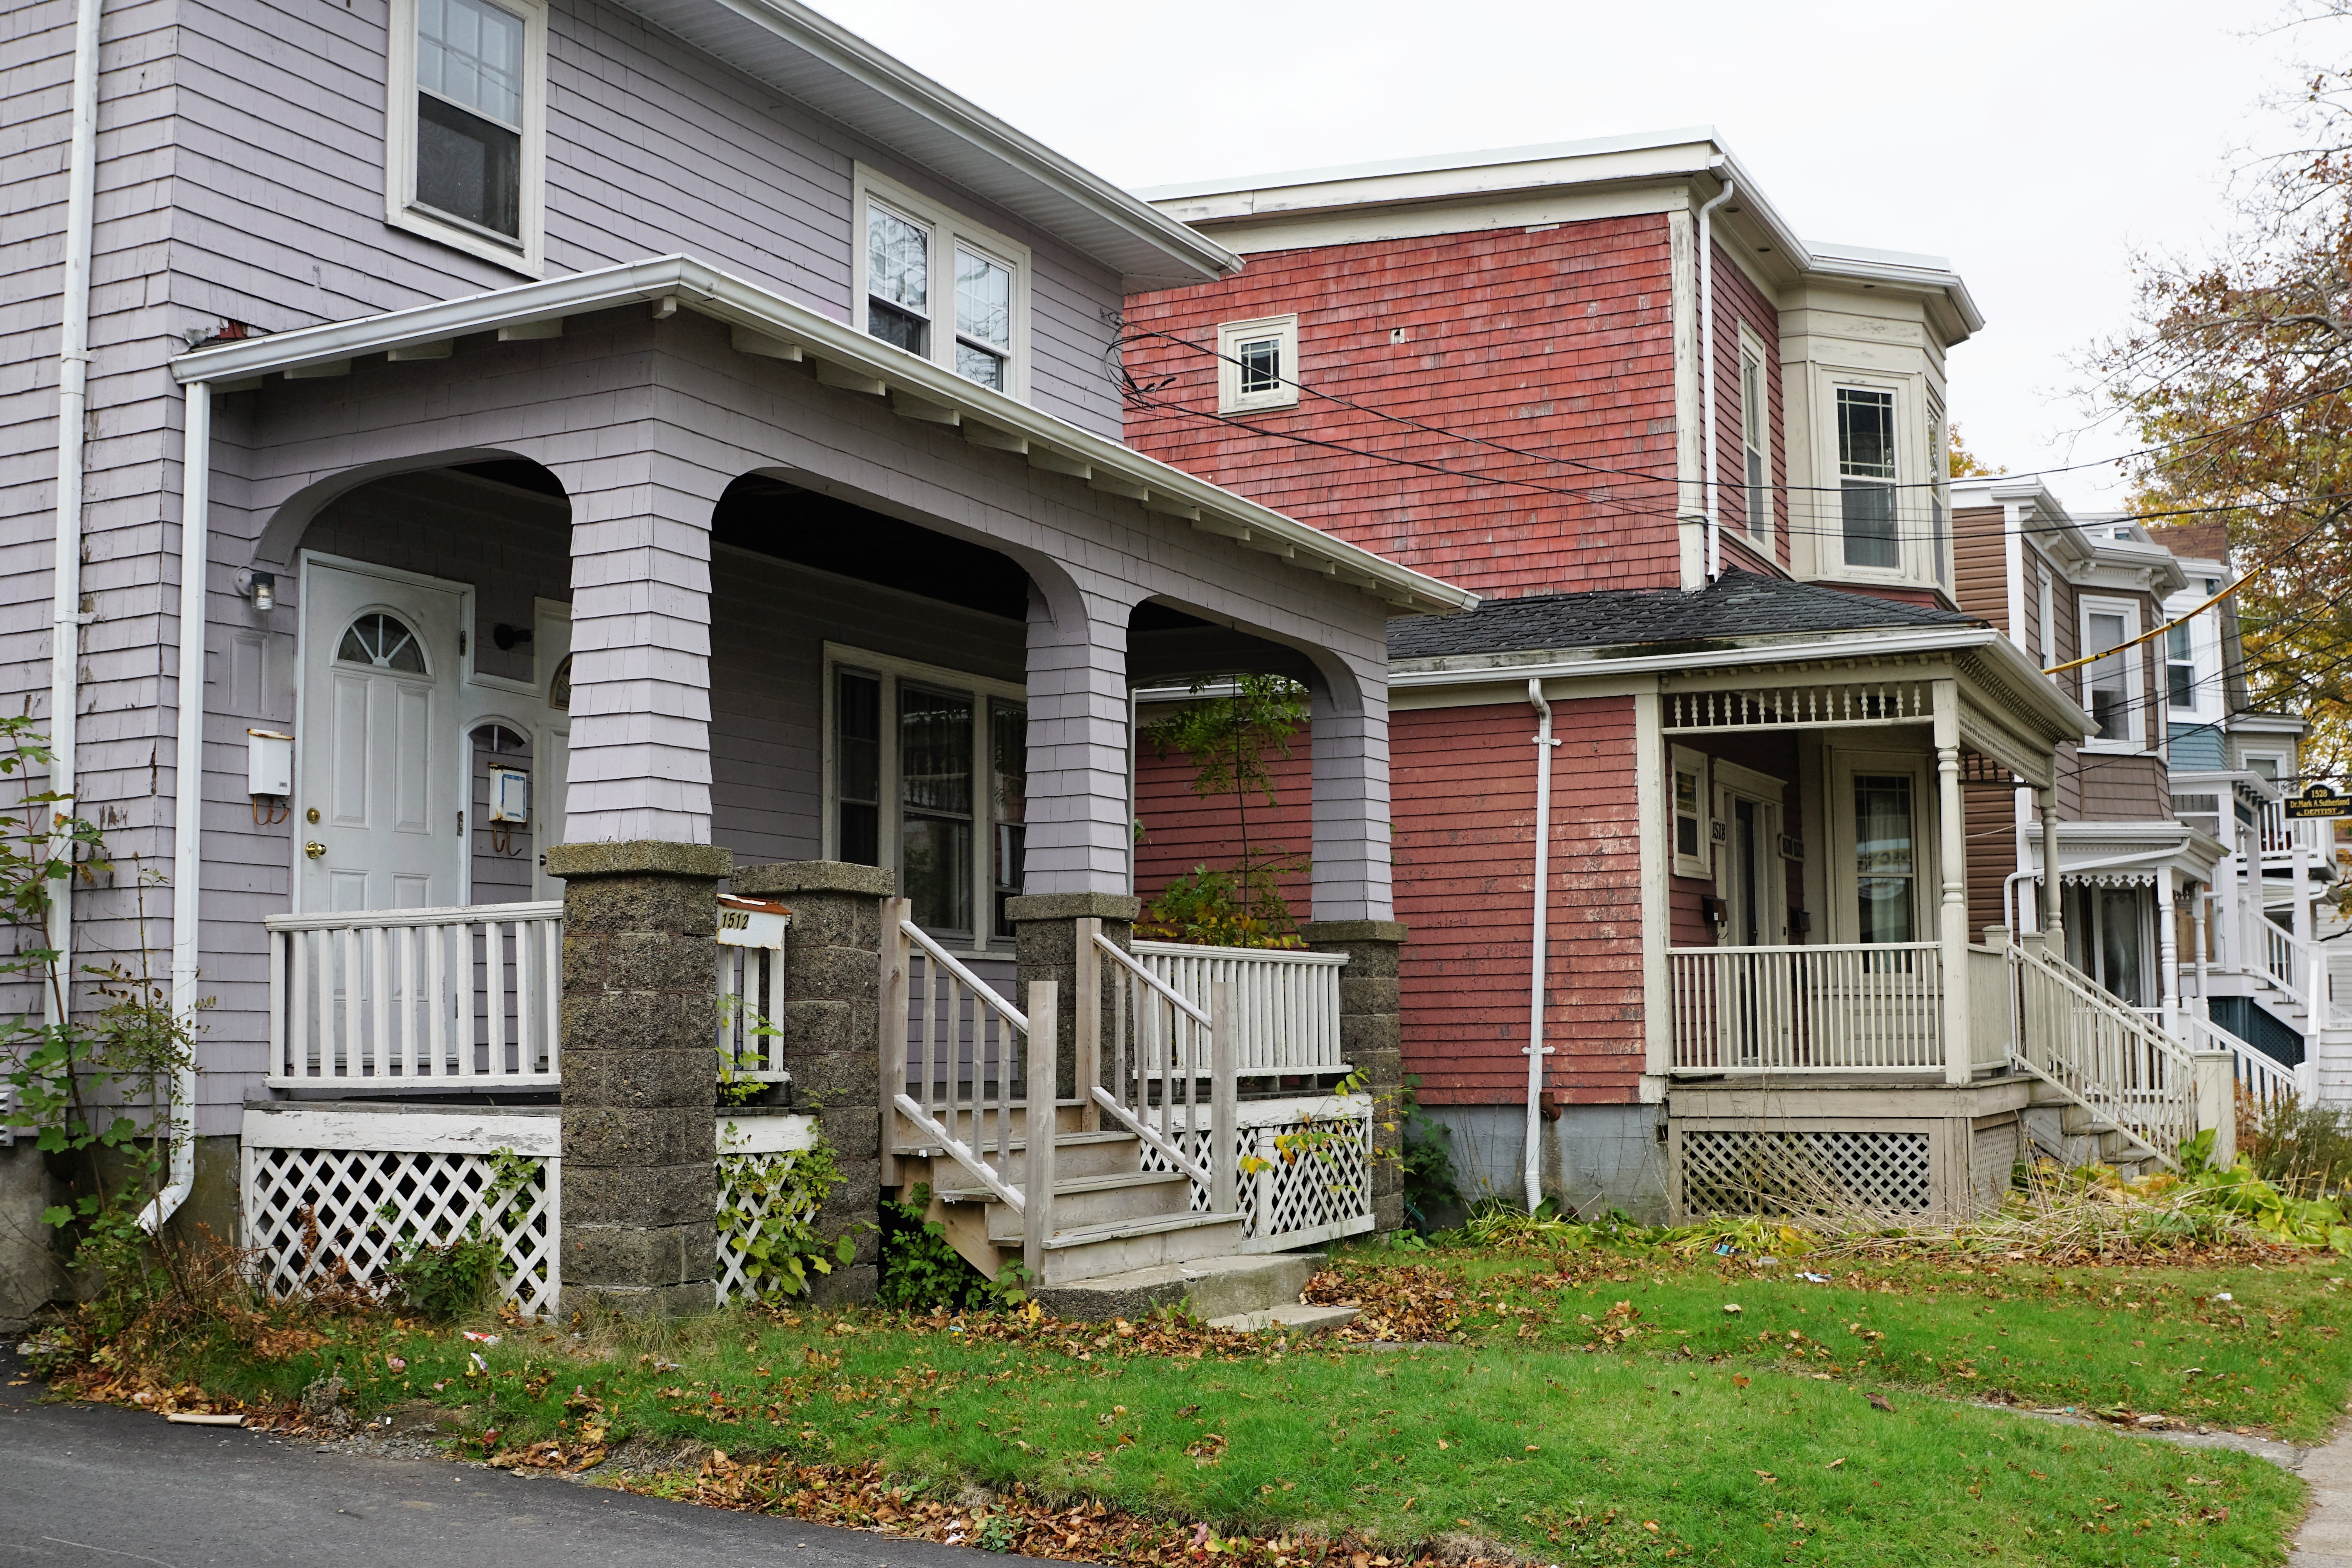
road, house, building, home, porch, suburb, cottage, backyard, facade, property, canada, estate, yard, siding, neighbourhood, real estate, indian summer, residential area, outdoor structure